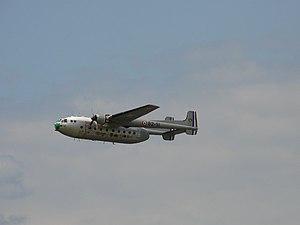
Avion Nord Noratlas au Salon du Bourget 2009.